The Master and Margaret (1972 film)

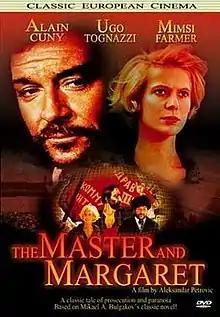
The Master and Margaret (1972)

The Master and Margaret is a 1972 Italian-Yugoslav fantasy drama film directed by Aleksandar Petrović, loosely based on Mikhail Bulgakov's 1940 novel of the same name, although it mainly focuses on the parts of the novel set in 1920s Moscow.